Moose Johnson

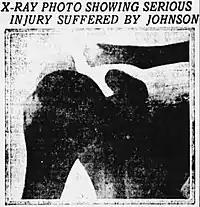
X-ray showing Johnson's torn shoulder after a collision with Si Griffis on January 14, 1918

Johnson was one of the most dominant rushing defensemen of the late-1900s and 1910s. Drawing frequent comparisons to Cyclone Taylor – as Brad Park would to Bobby Orr sixty years later – Johnson was noted for his long, smooth skating stride which allowed him to cover a large amount of ice very quickly and contribute to the attack. He was a consistent scoring threat from the back end through his whole career; in his rookie and sophomore seasons with the Wanderers, he was among the top ten goal scorers in the league, and scored eleven goals over five challenge games during the successful 1908 post-season.